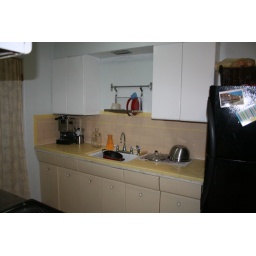
Organize cabinets, add shelf paper to lower cabinets, add something fun to the above cupboard space